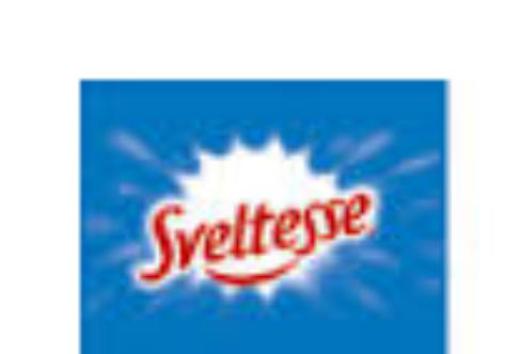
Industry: Food